BRT Sunway Line

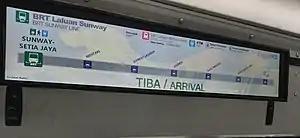
A dynamic route display showing the bus at the current stop.

The BRT Sunway Line is a bus rapid transit (BRT) line that is part of the Klang Valley Integrated Transit System servicing the southeastern suburbs of Petaling Jaya, Malaysia. It is the world's first all-electric Bus Rapid Transit system.